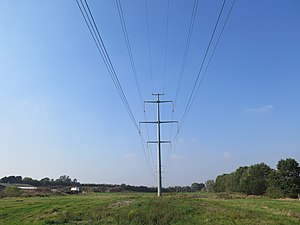
Rørmast
En rørmast i Egedal Kommune
Rørmast er en højspændingsmast der bærer en 400 kV-luftledning.